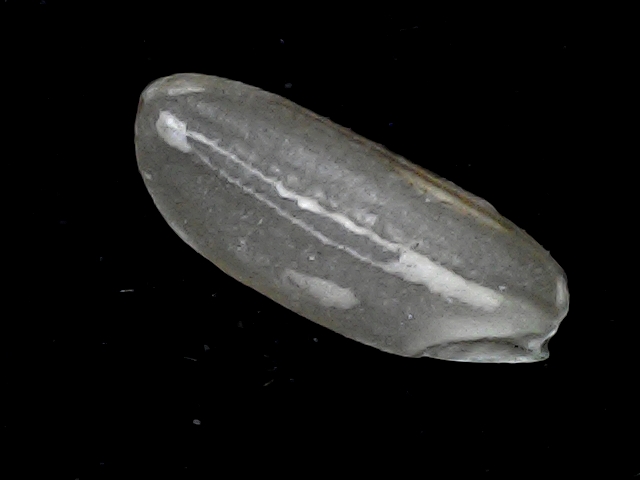
Rice variety: BD91